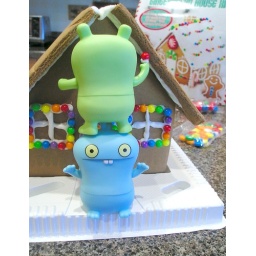
Jeero works on the round candy window above the door and gets a boost up from Babo...